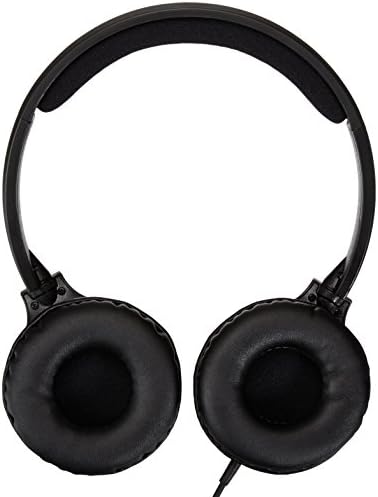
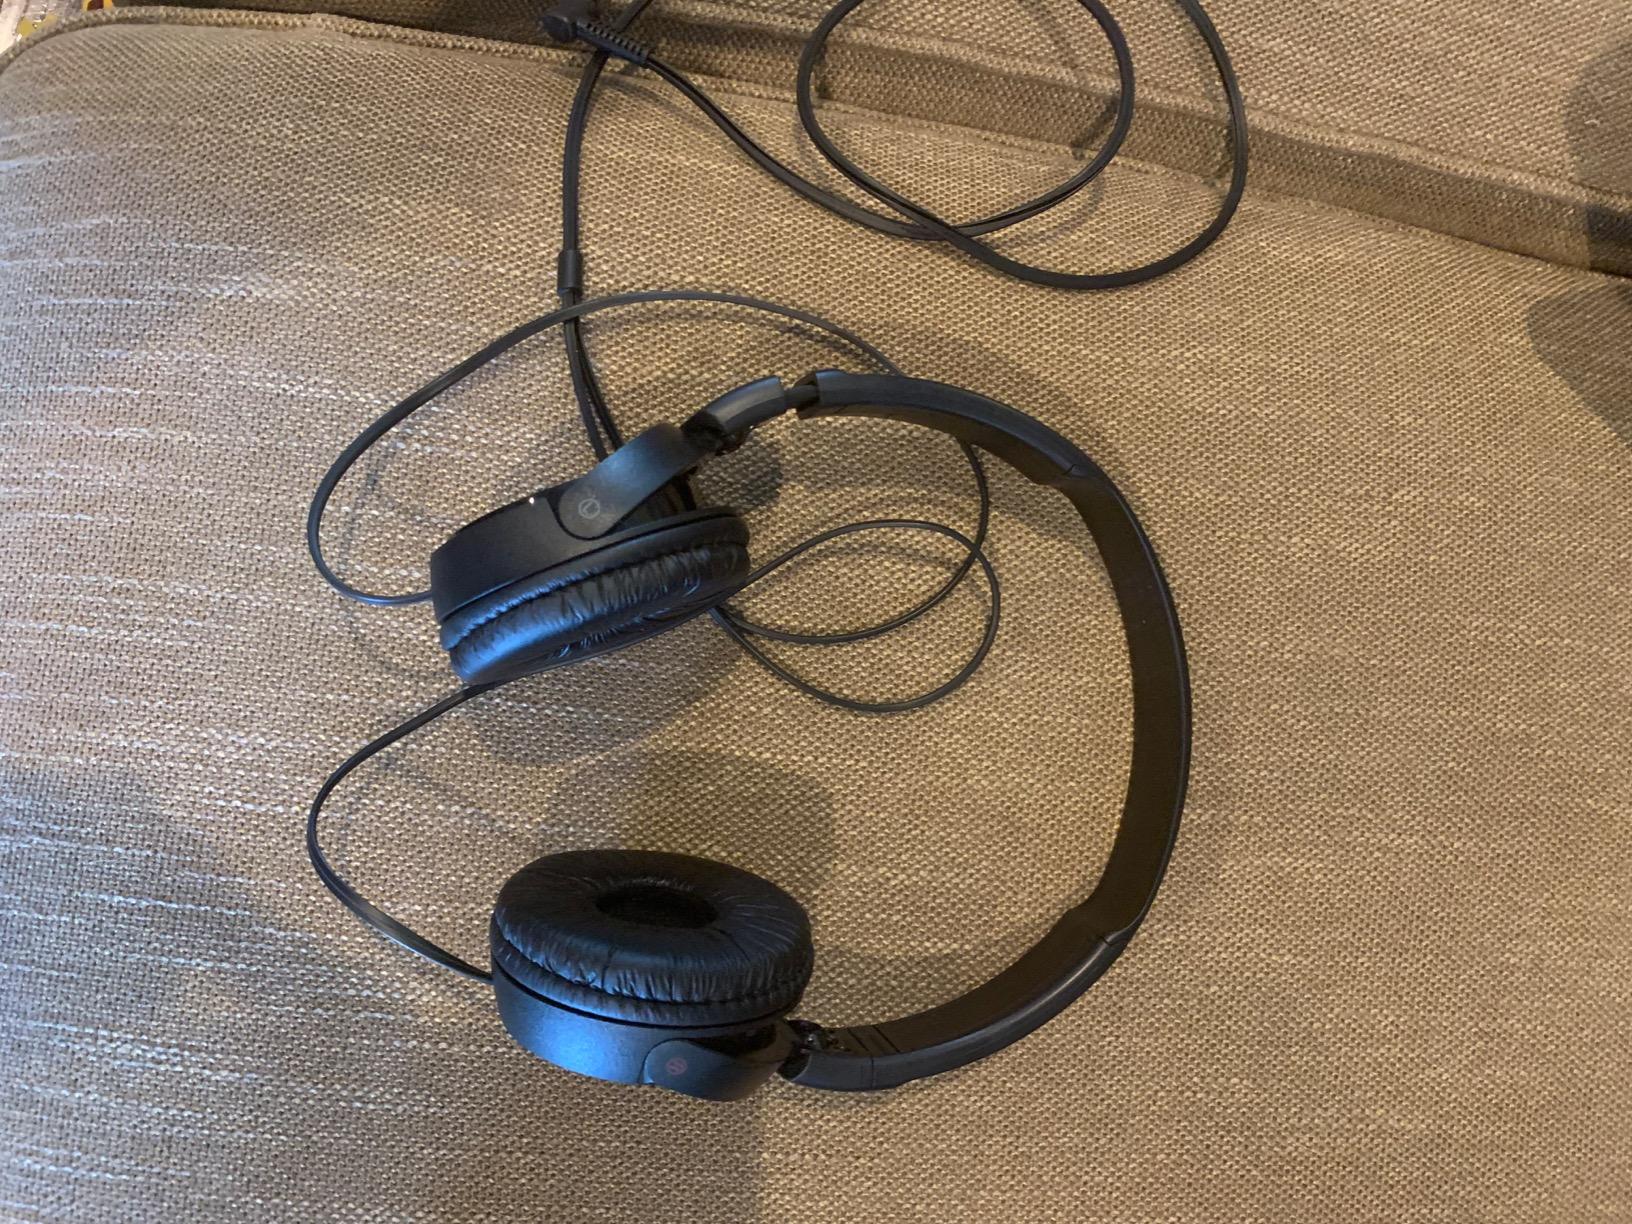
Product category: headphones
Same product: no